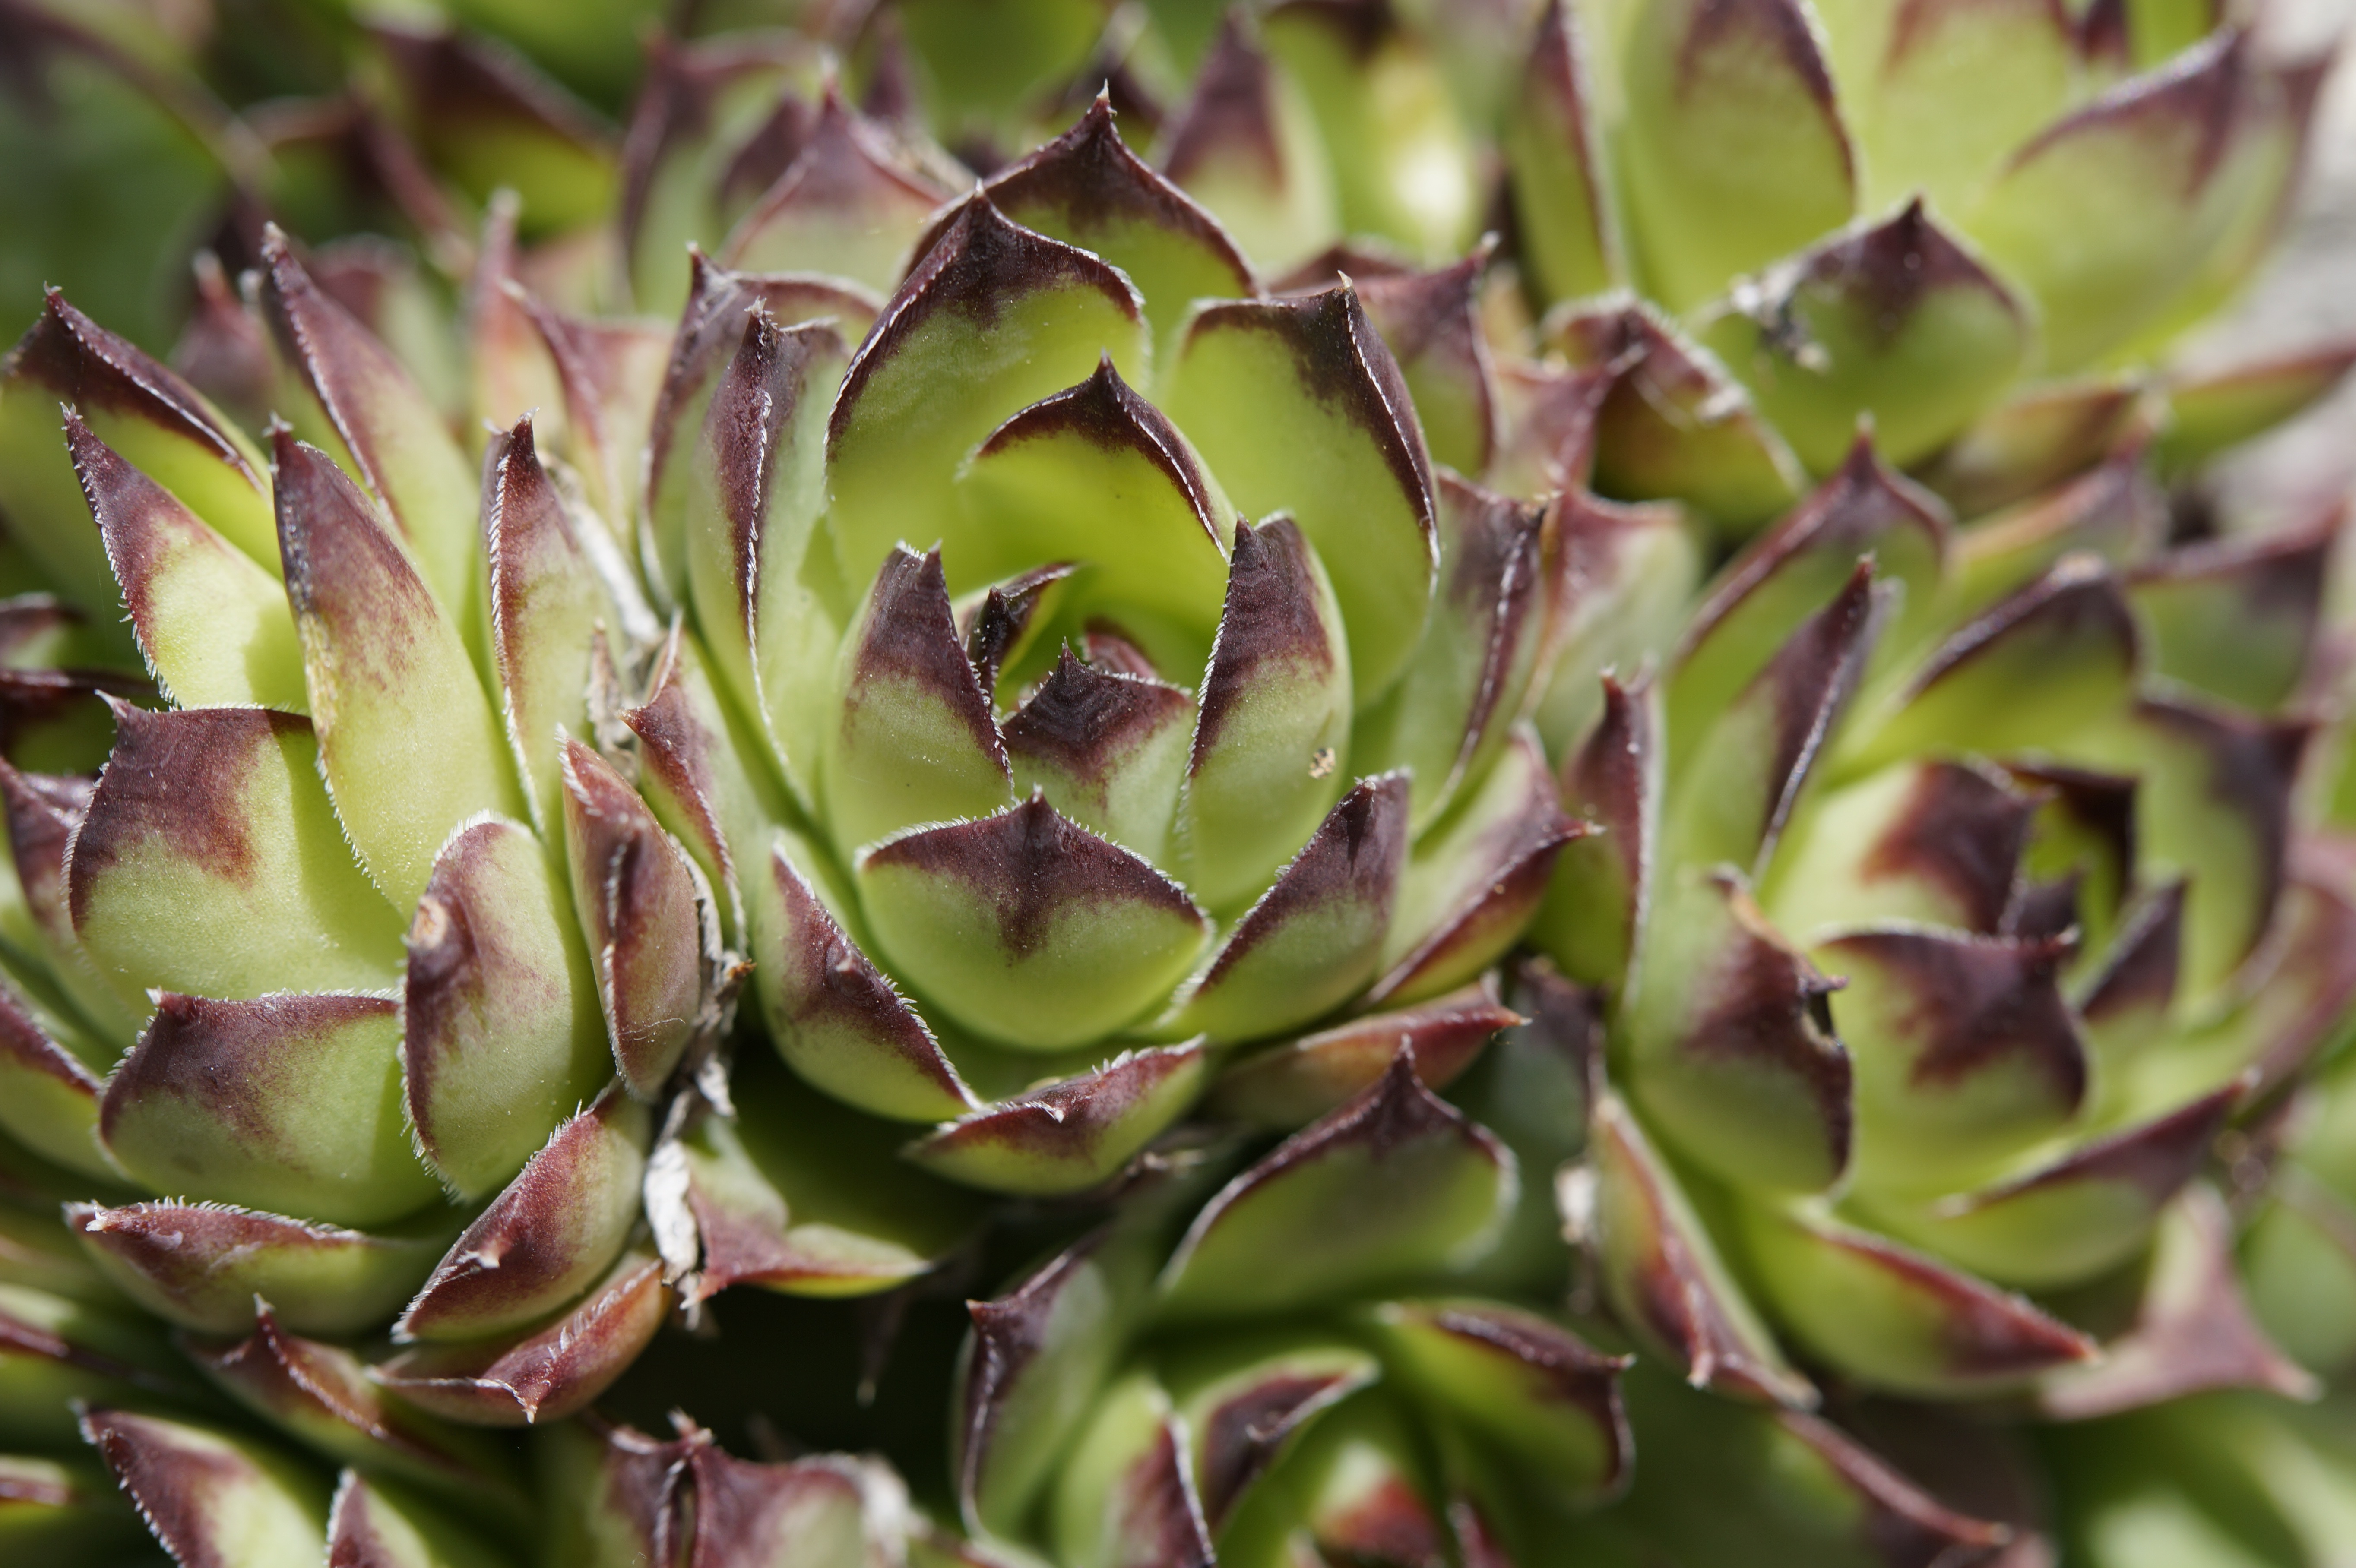
nature, structure, plant, texture, flower, food, green, produce, botany, succulent, flora, rock garden, close up, background, thistle, exotic, succulents, macro photography, flowering plant, stone garden, thick sheet greenhouse, frugal, plant stem, land plant